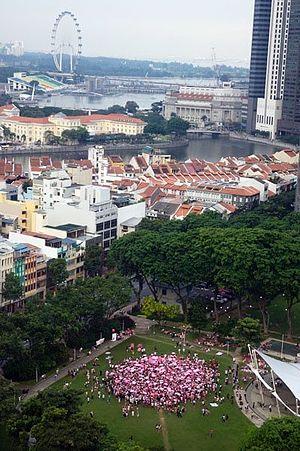
Les droits LGBT ne sont pas reconnus dans la cité-État de Singapour. Le droit singapourien condamne les relations homosexuelles masculines, mais pas les relations homosexuelles entre femmes.